Baseball in Puerto Rico

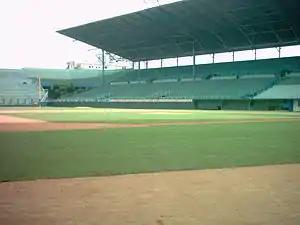
Estadio Latinoamericano in Havana, Cuba

The following season, the "Criollos" defeated the "Cangrejeros" to win the championship. Clemente who now played for Caguas, hit .529 during the final series. Juan "Terin" Pizarro won the Most Valuable Player Award, leading the league in wins, ERA, best win-to-loss margin and pitched the LBPPR's seventh no-hitter. In the Caribbean Series, he defeated Carta Vieja of Panama (8:0), recording 17 strikeouts. Both teams traded the final two championships of the decade.